North of England Institute of Mining and Mechanical Engineers

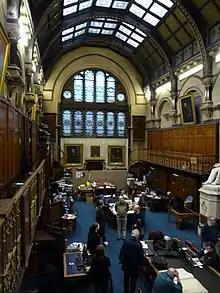
Inside the Wood Memorial Hall

At a meeting of “colliery owners, viewers, and others interested in the Coal Trade” on 3 July 1852, it was proposed to form a society to discuss the ventilation of coalmines, prevention of accidents and other items connected with the general working of coalmines. It was to be called "The North of England Society for the Prevention of Accidents and for other purposes connected with mining", and Nicholas Wood would be chairman. The title actually adopted was the North of England Institute of Mining Engineers, changed in 1870 to North of England Institute of Mining and Mechanical Engineers. A committee was appointed to draw up rules and the inaugural meeting was held on 3 September 1852 at which Wood delivered the inaugural address at the lecture theatre of the Literary and Philosophical Society. In this address he gave the aims of the Institute: